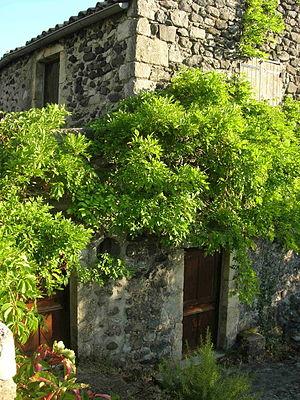
Maison du peintre chilien Eudaldo à la Roche d'Alba, Ardèche (France)
Eudaldo est un artiste peintre non figuratif français d'origine chilienne de la nouvelle École de Paris.